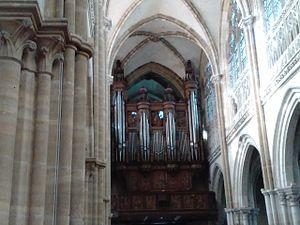
Buffet d'orgues
La collégiale Notre-Dame des Andelys est une église située aux Andelys, dans le département de l'Eure, la région Normandie et le diocèse d'Évreux. Construite en 1225 sur les ruines d'une abbaye de femmes fondée en 511 par sainte Clotilde, épouse de Clovis Iᵉʳ, c'est la plus ancienne fondation de monastère attestée en Haute Normandie.
Cette liste prend en compte les orgues de Normandie classés uniquement, au titre objet ou immeuble, que ce soit pour leur buffet ou leur partie instrumentale et répertoriés dans la base Palissy des Monuments historiques de France. La section Reprises recense les modifications les plus importantes. Dans certains cas le classement du buffet intègre également la tribune. À défaut de précision, le classement est réputé acquis au titre objet mais les initiales I.D. signifient au titre Immeuble par Destination et I. au titre Immeuble.